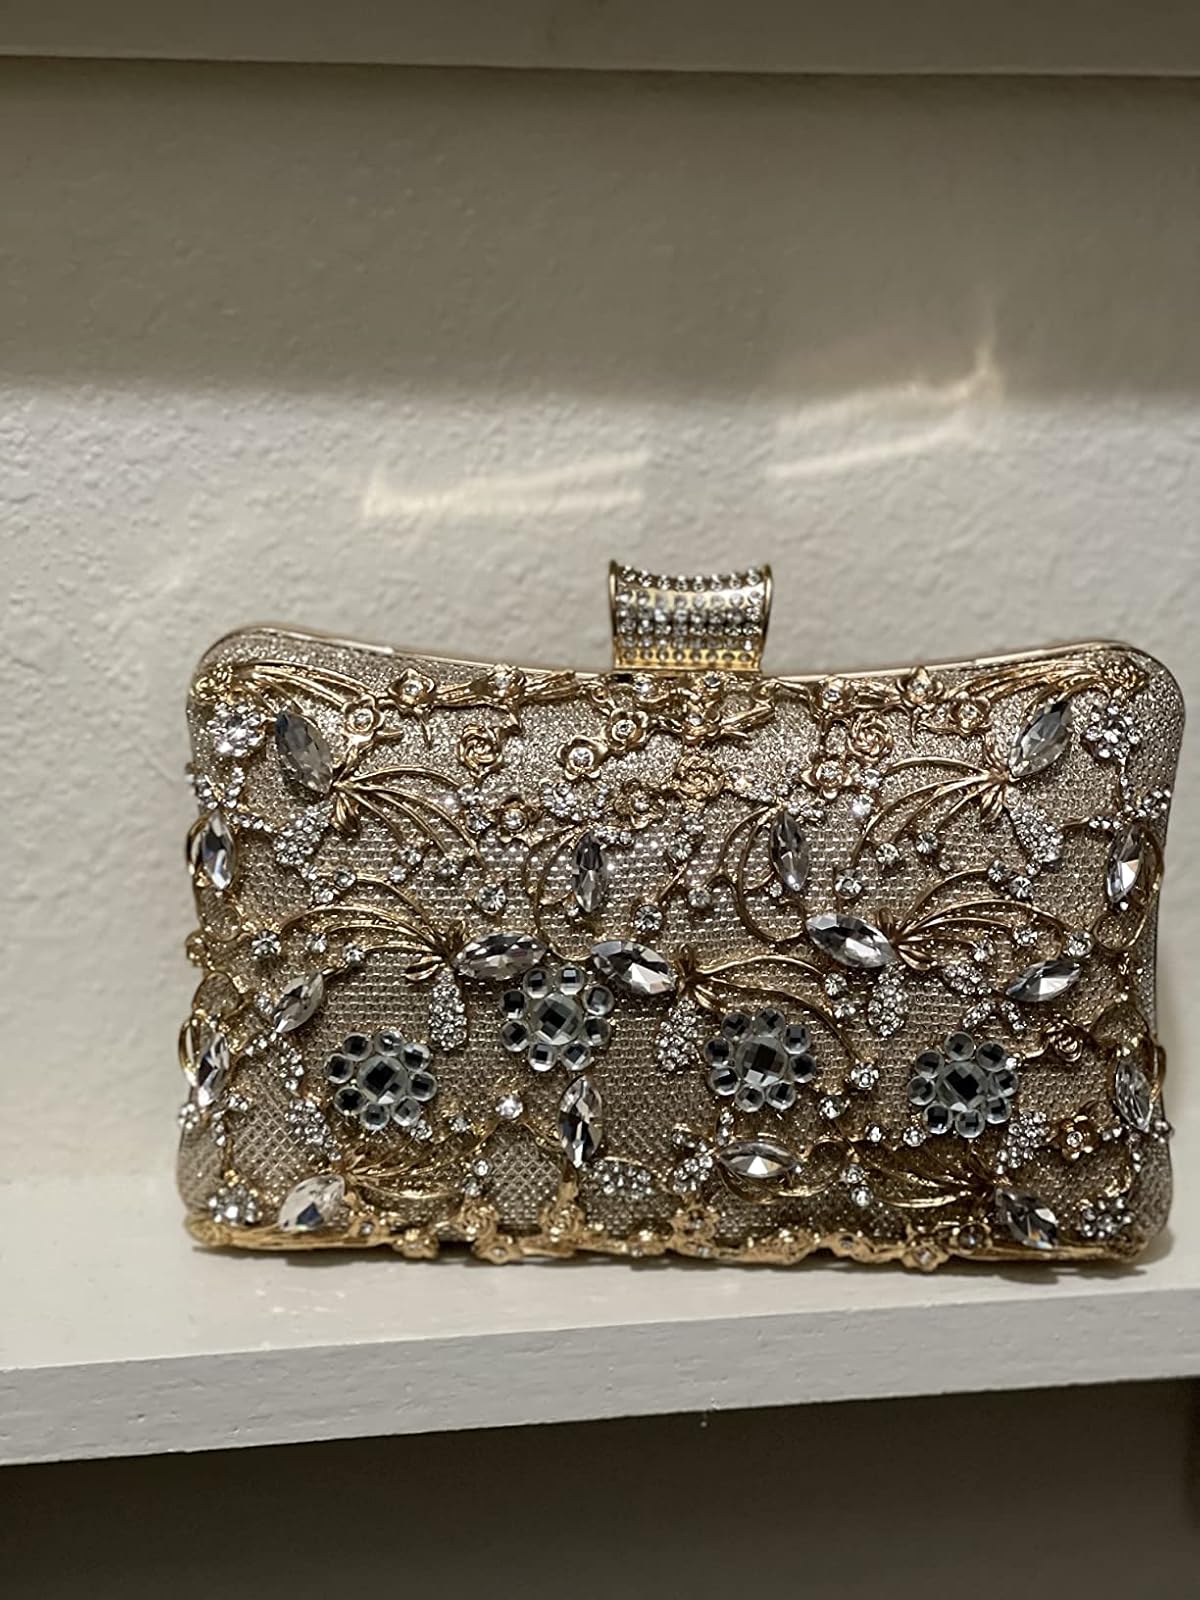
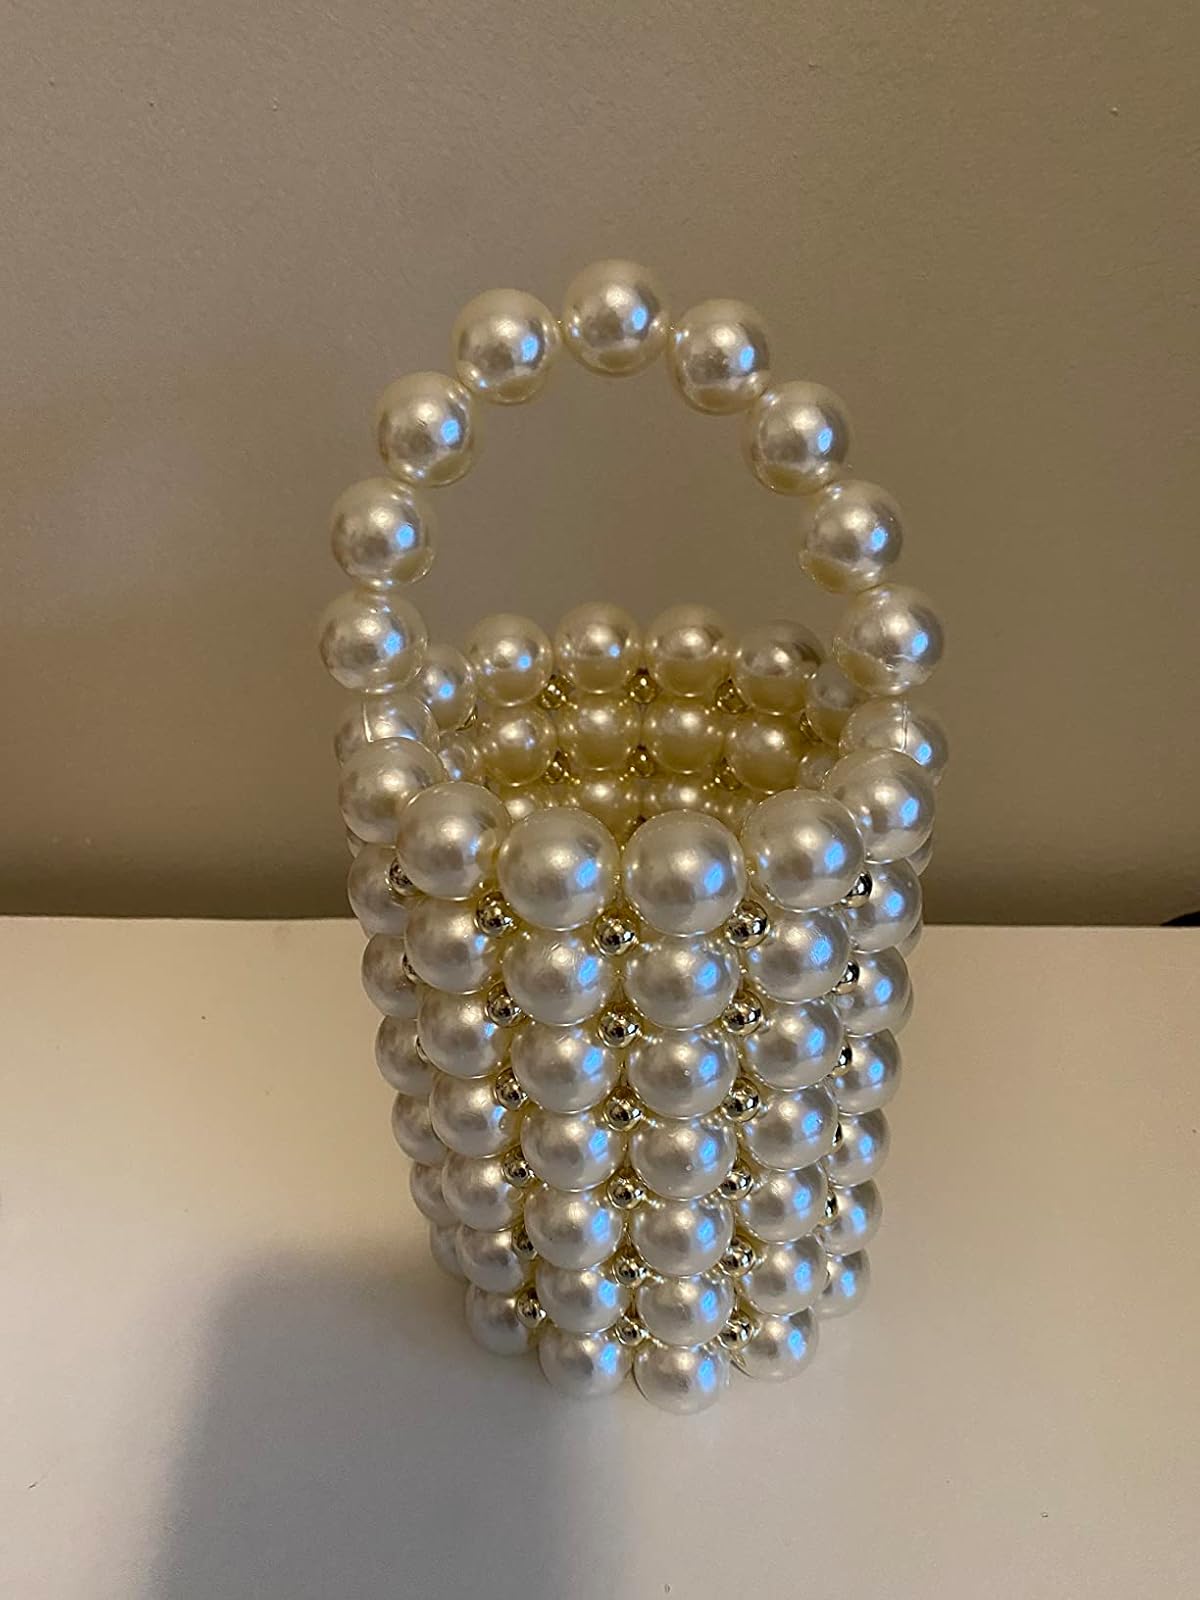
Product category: accessories_handbag
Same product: no